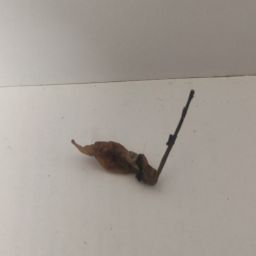
Crop: Chile Pepper
Quality: Damaged